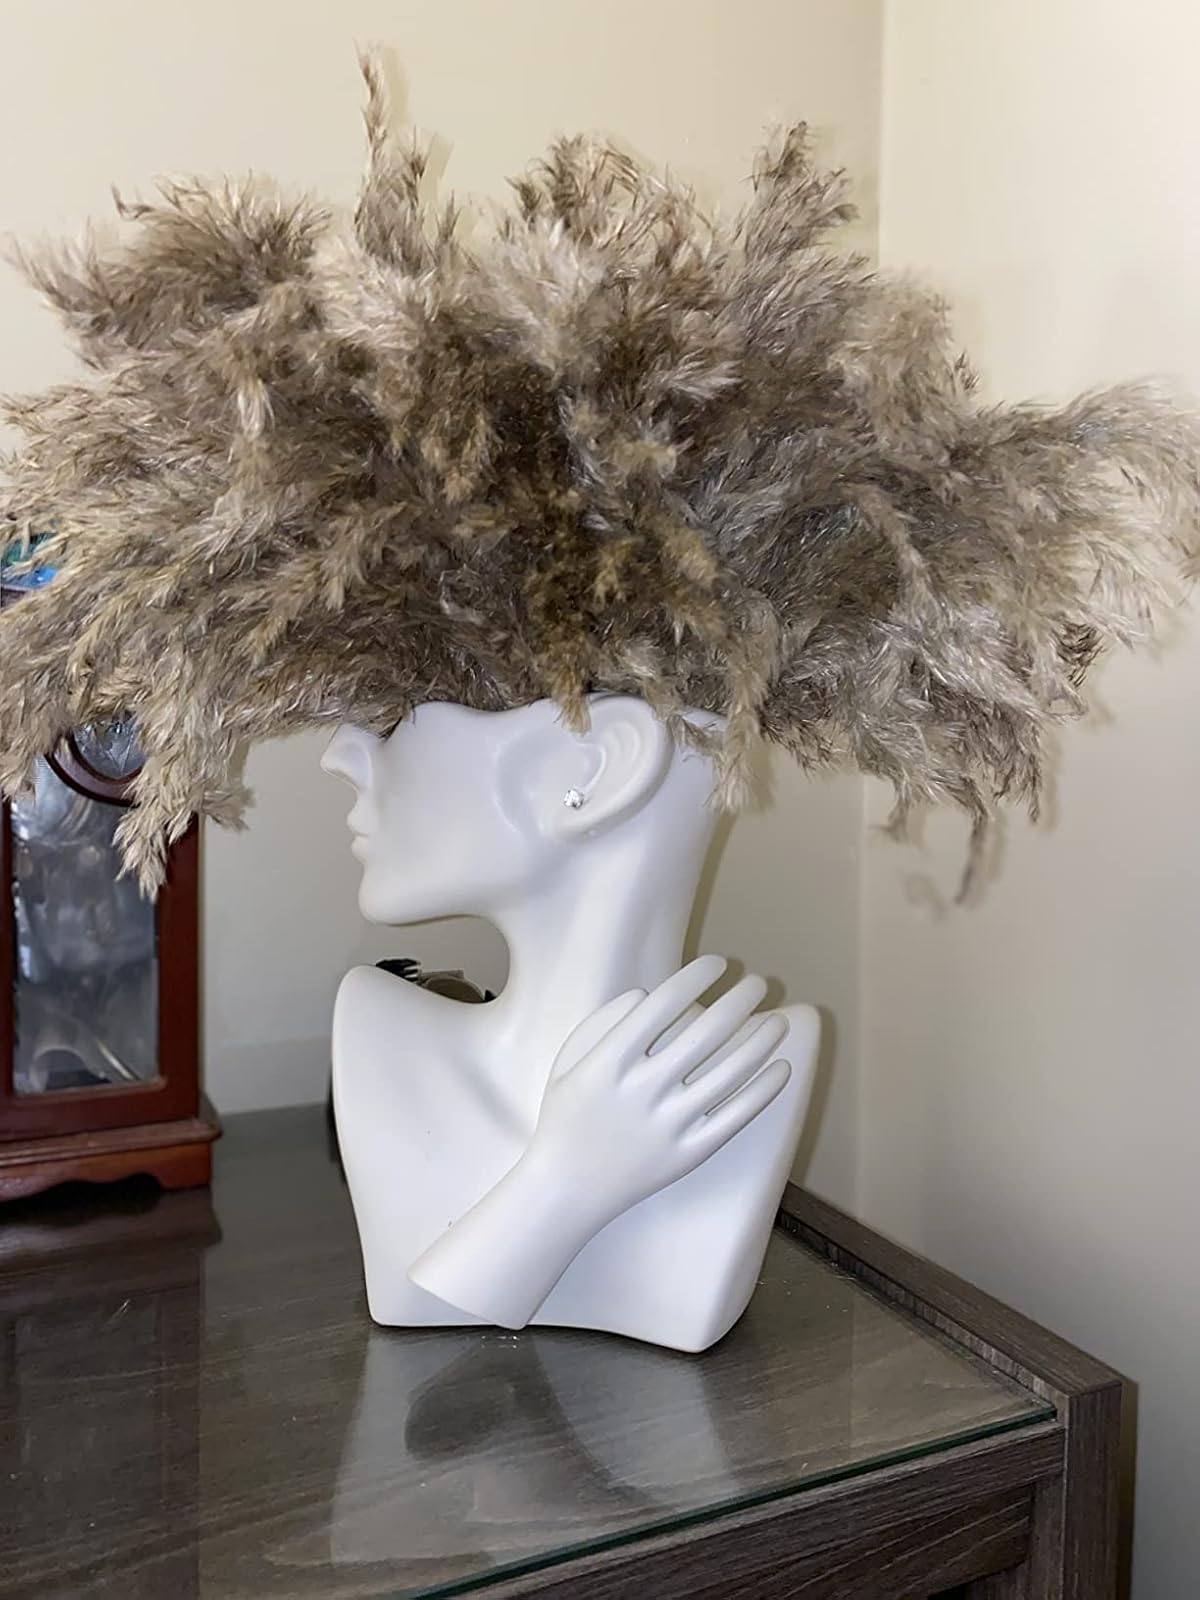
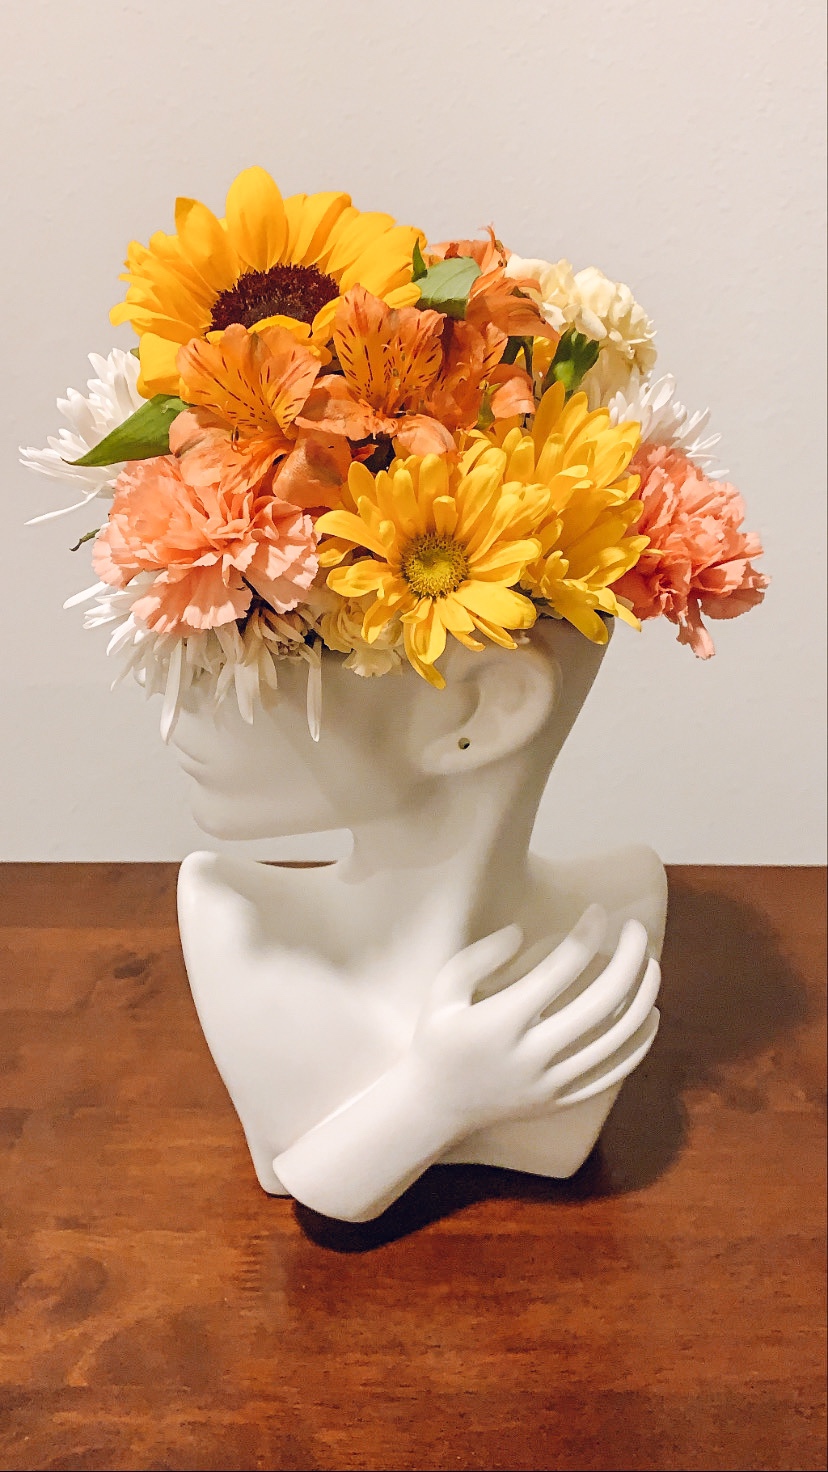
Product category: vase
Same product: yes